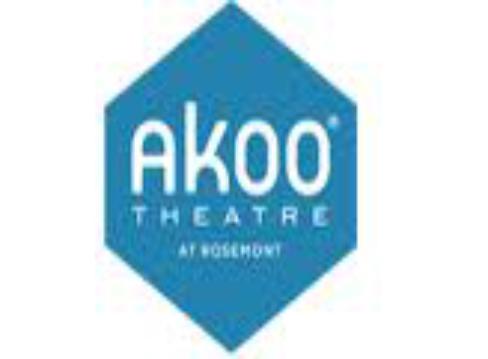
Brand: AKOO
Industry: Clothes